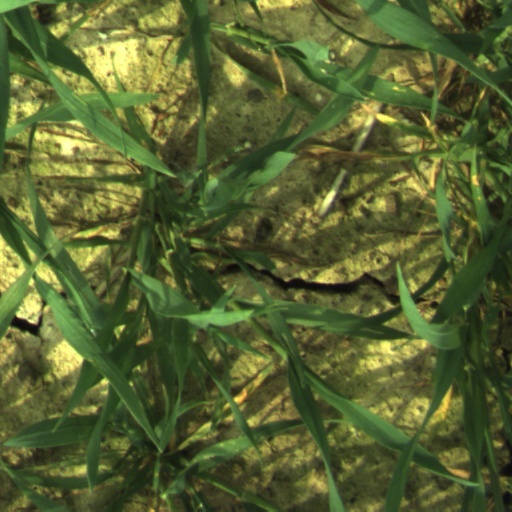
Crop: wheat